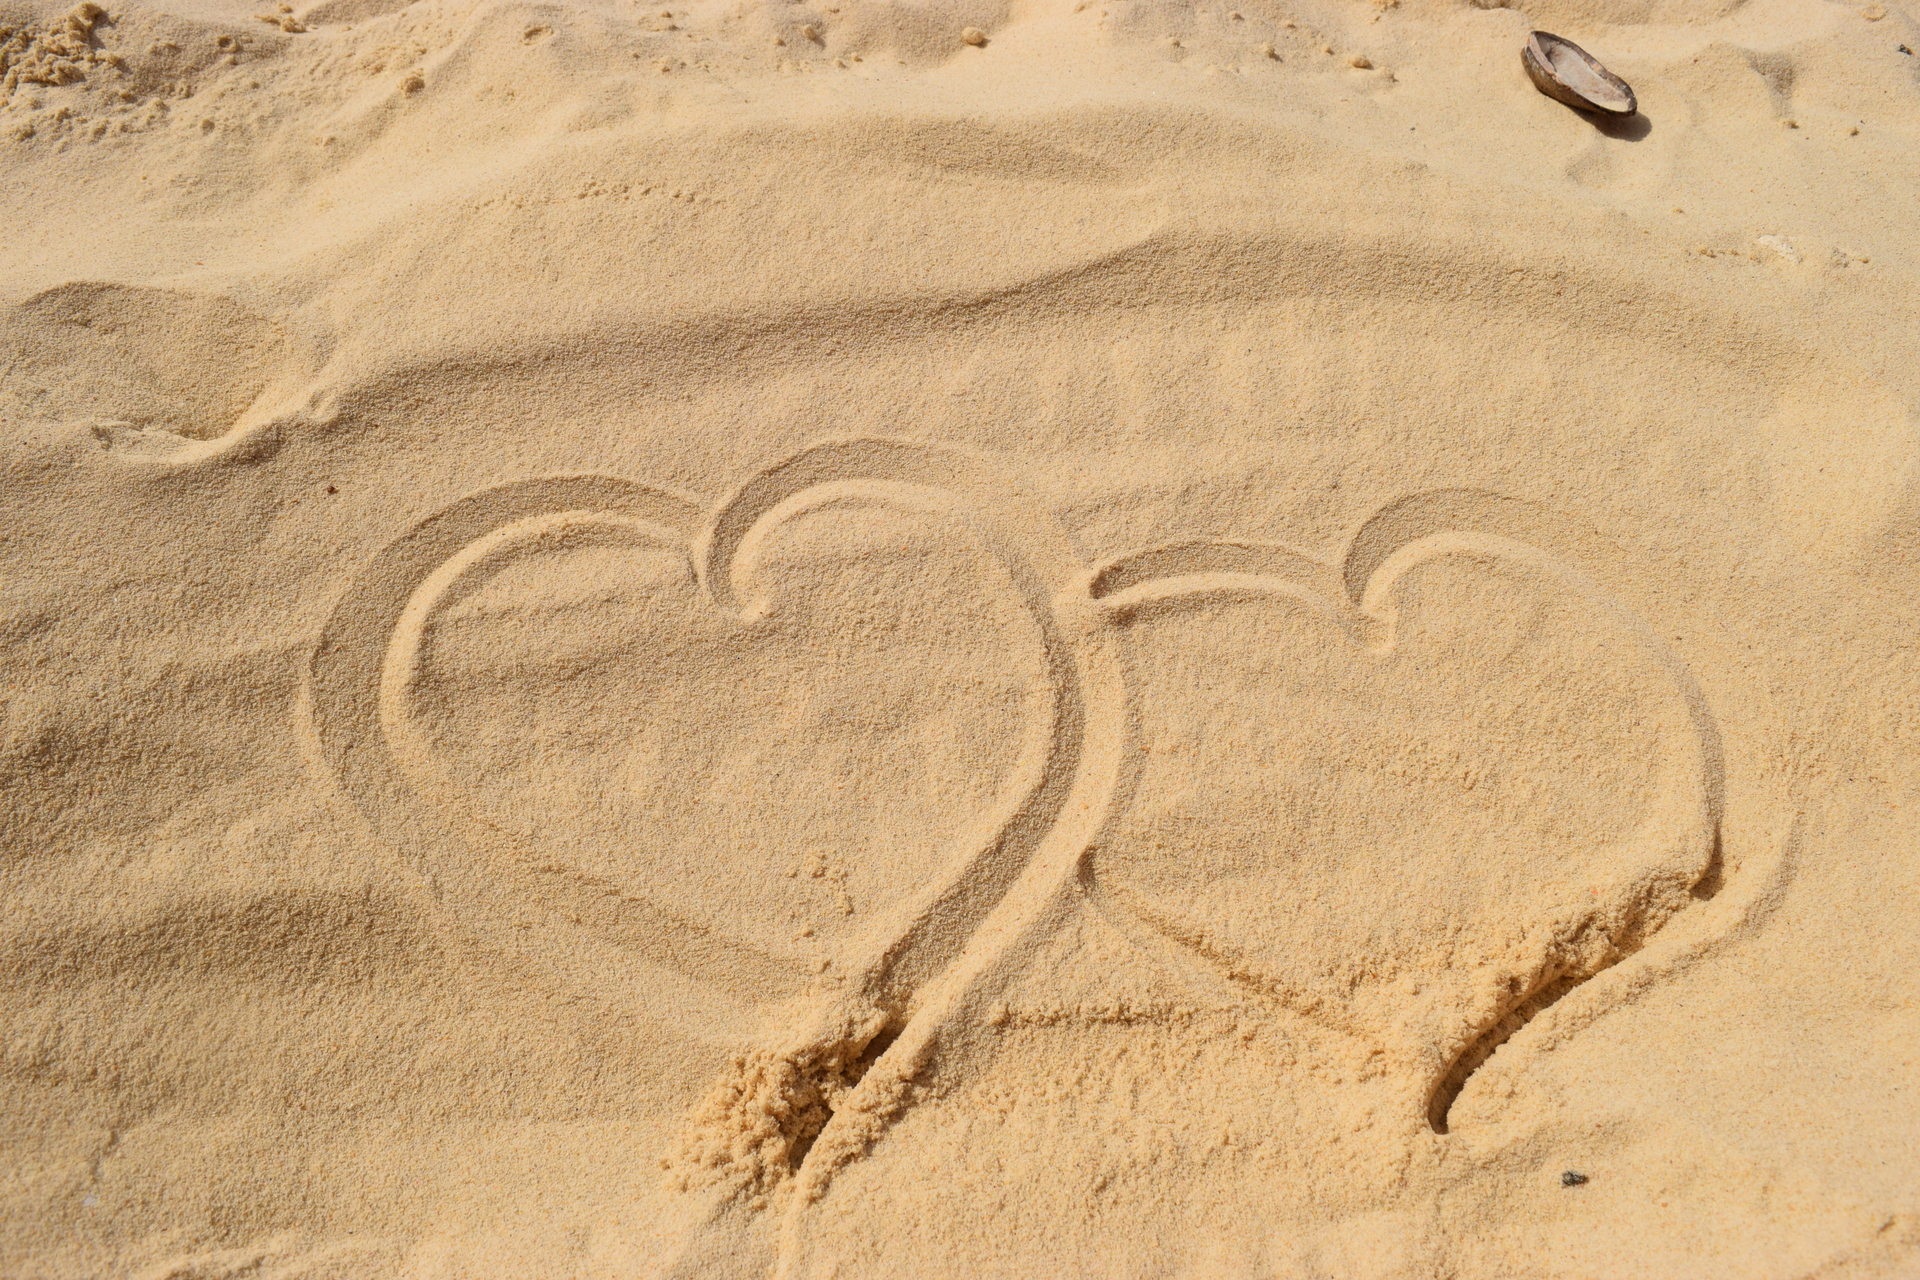
sand, love, heart, soil, material, geology, badlands, wadi, natural environment, aeolian landform, grass family